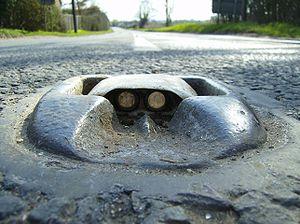
Dans le domaine du marquage routier, on désigne par plots des dispositifs qui font office de guidage ou d’information des usagers de la route.
Un œil-de-chat est un type de dispositif rétroréfléchissant inséré dans la chaussée, qui utilise une réflexion de la lumière des phares pour marquer la bordure de la voie de circulation. La législation routière locale a rendu ce dispositif populaire sur l'ensemble des routes du Royaume-Uni et à Hong Kong.